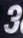
Number: 3